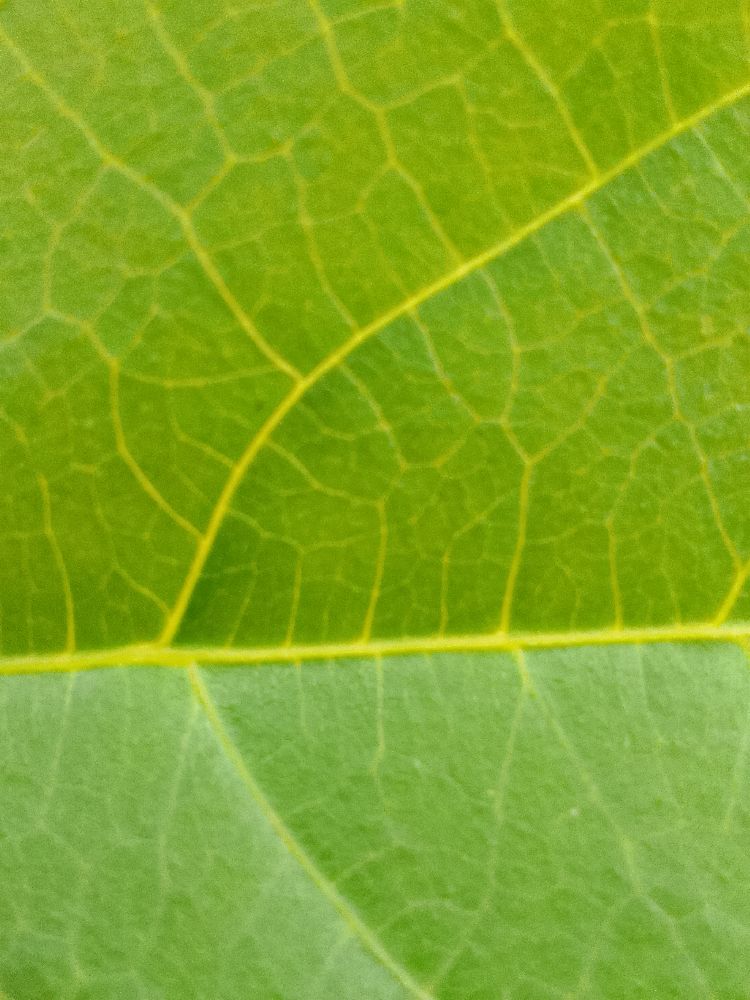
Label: healthy